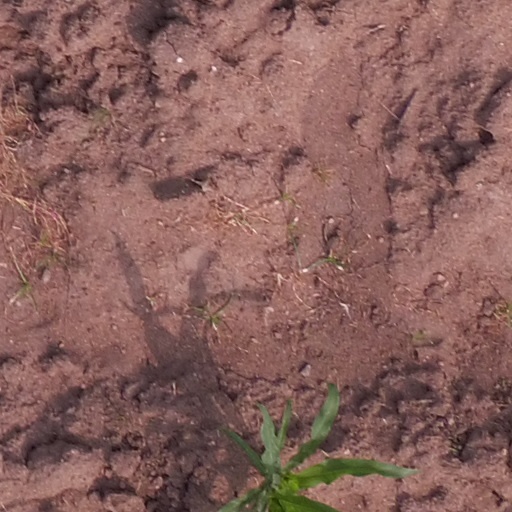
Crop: maize; corn